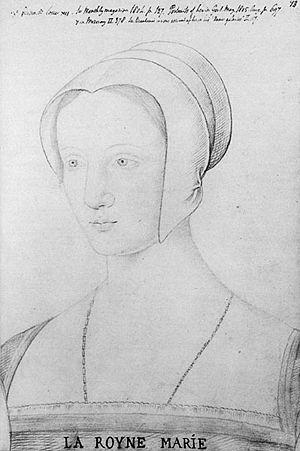
Charles Brandon, 1ᵉʳ duc de Suffolk, est un général anglais et un favori d'Henri VIII d'Angleterre qui mena trois offensives à travers la Picardie. Il épousa Marie Tudor, sœur cadette d'Henri VIII et veuve du roi de France Louis XII.
Le titre de reine douairière de France est porté par les veuves des rois de France qui se voient attribuer au décès de leur mari un douaire qui leur assure des revenus et qu'elles conservent jusqu'à leur mort.